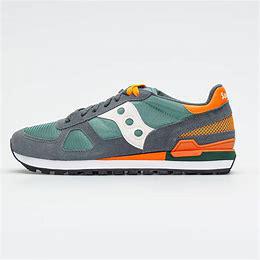
Brand: Saucony
Model: Shadow Original